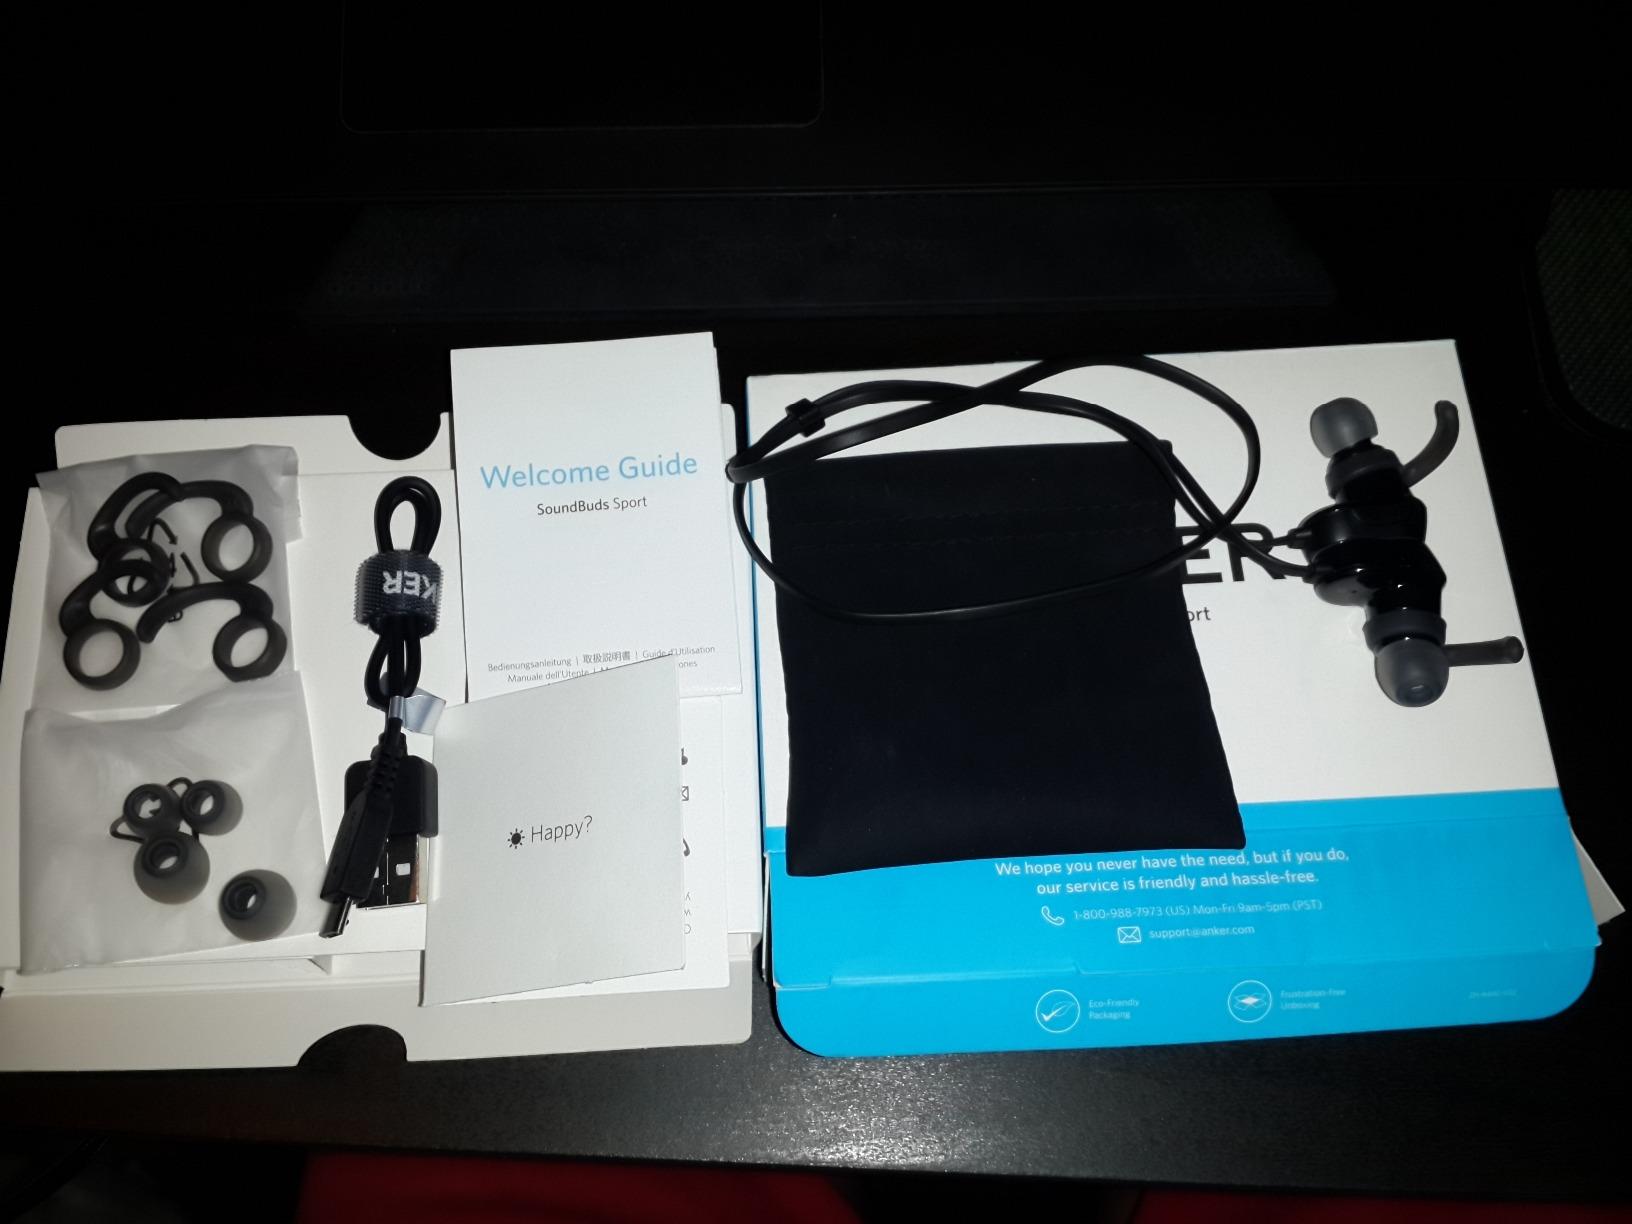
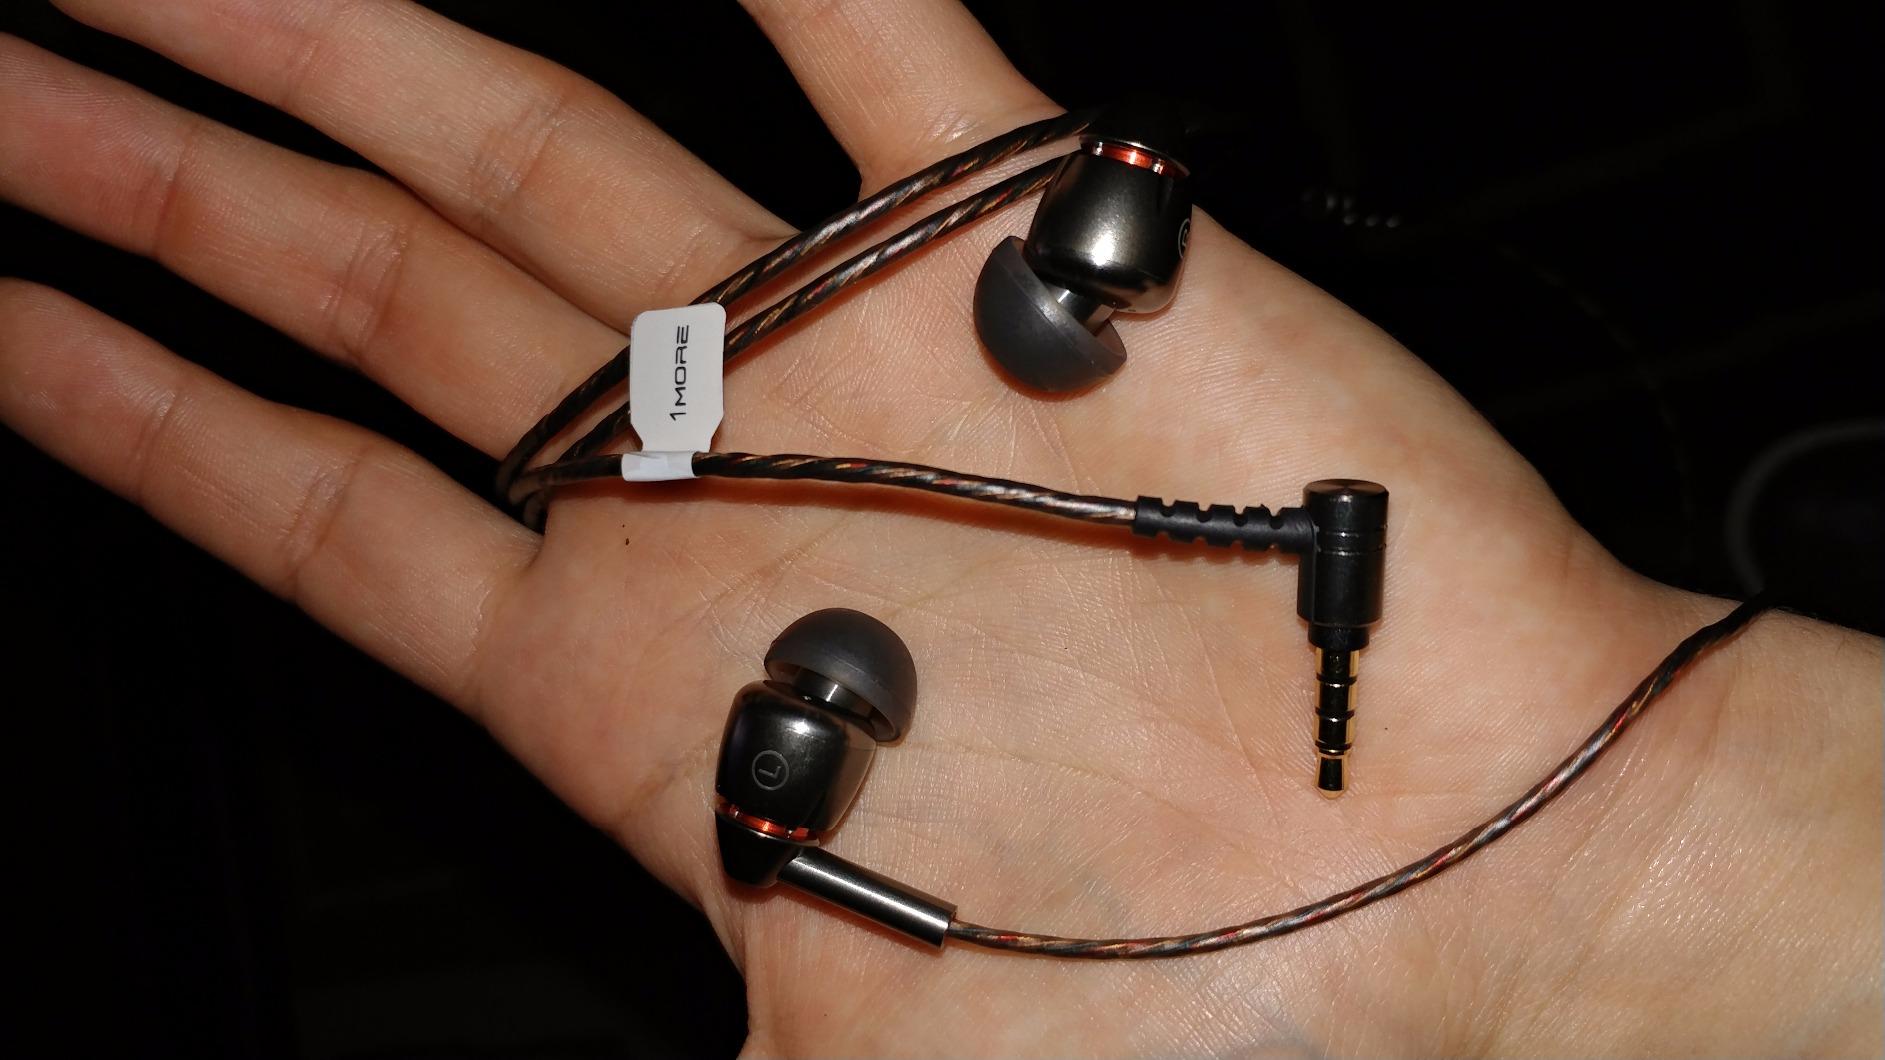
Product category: headphones
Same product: no